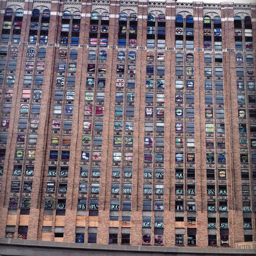
person started painting some of the windows of this abandoned building .